English Armada

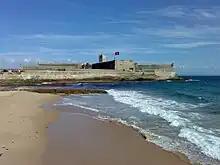
Fortress of São Julião da Barra

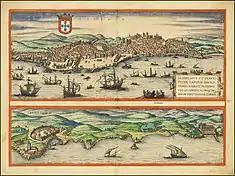
Caravels and carracks in the Tagus River, with the castle of São Jorge in the centre distance, unknown artist (1572)

On 26 May, Drake arrived at Peniche. Ataíde had marshalled just over 400 troops in preparation of the fleet's arrival. He and his men knew the coastline well and were deployed in the areas where a landing would be easiest while Antônio de Araújo remained in the . The English, led by the Earl of Essex, took thirty-two barges to the most dangerous point of which was completely exposed to the sea, rocky coastline and deep water. Fourteen barges foundered and others were smashed against the reefs, 80 men drowned but the English managed to establish a beachhead where the first skirmish took place. Captain Benavides immediately engaged some 2,000 invaders with 100 men. Ataíde brought his 400 men and Captain Blas de Jerez added another 80 while Pedro de Guzmán stayed in the rearguard. Ataíde led three bloody charges, afterwards making an orderly withdrawal, leaving fifteen Spaniards dead on the battle field. Ataíde and Guzmán headed for the fort of Peniche and discovered it was surrounded by the English. Their only way out was to withdraw in the direction of the village of Atouguia da Baleia and in the fields outside the town, they camped for the night. The English had swept in like a hurricane and had landed 12,000 men in a matter of hours. The English offered terms of surrender to Captain Araújo, commander of Peniche's fortress garrison who responded he would only surrender to the pretender Dom António, which he did. That same day, Archduke Albert ordered Alonso de Bazán to bring 12 galleys with more infantry to São Julião. During the night, the men recruited by Ataíde deserted.